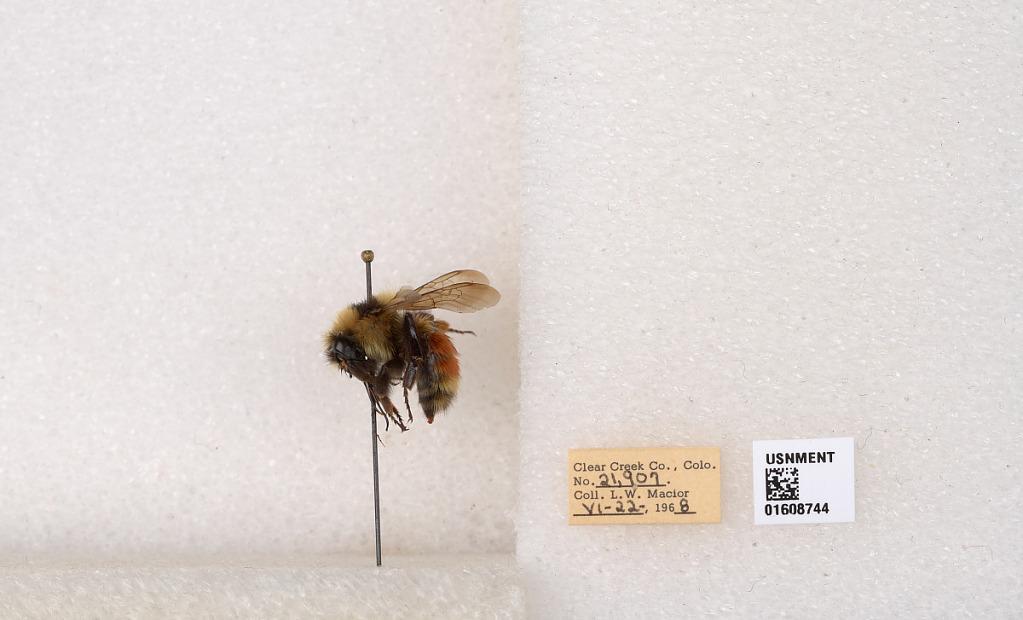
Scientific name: Bombus (Pyrobombus) sylvicola Kirby
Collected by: L. Macior
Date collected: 1968-6-22
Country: United States
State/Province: Colorado
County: Clear Creek
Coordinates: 39.6891, -105.644